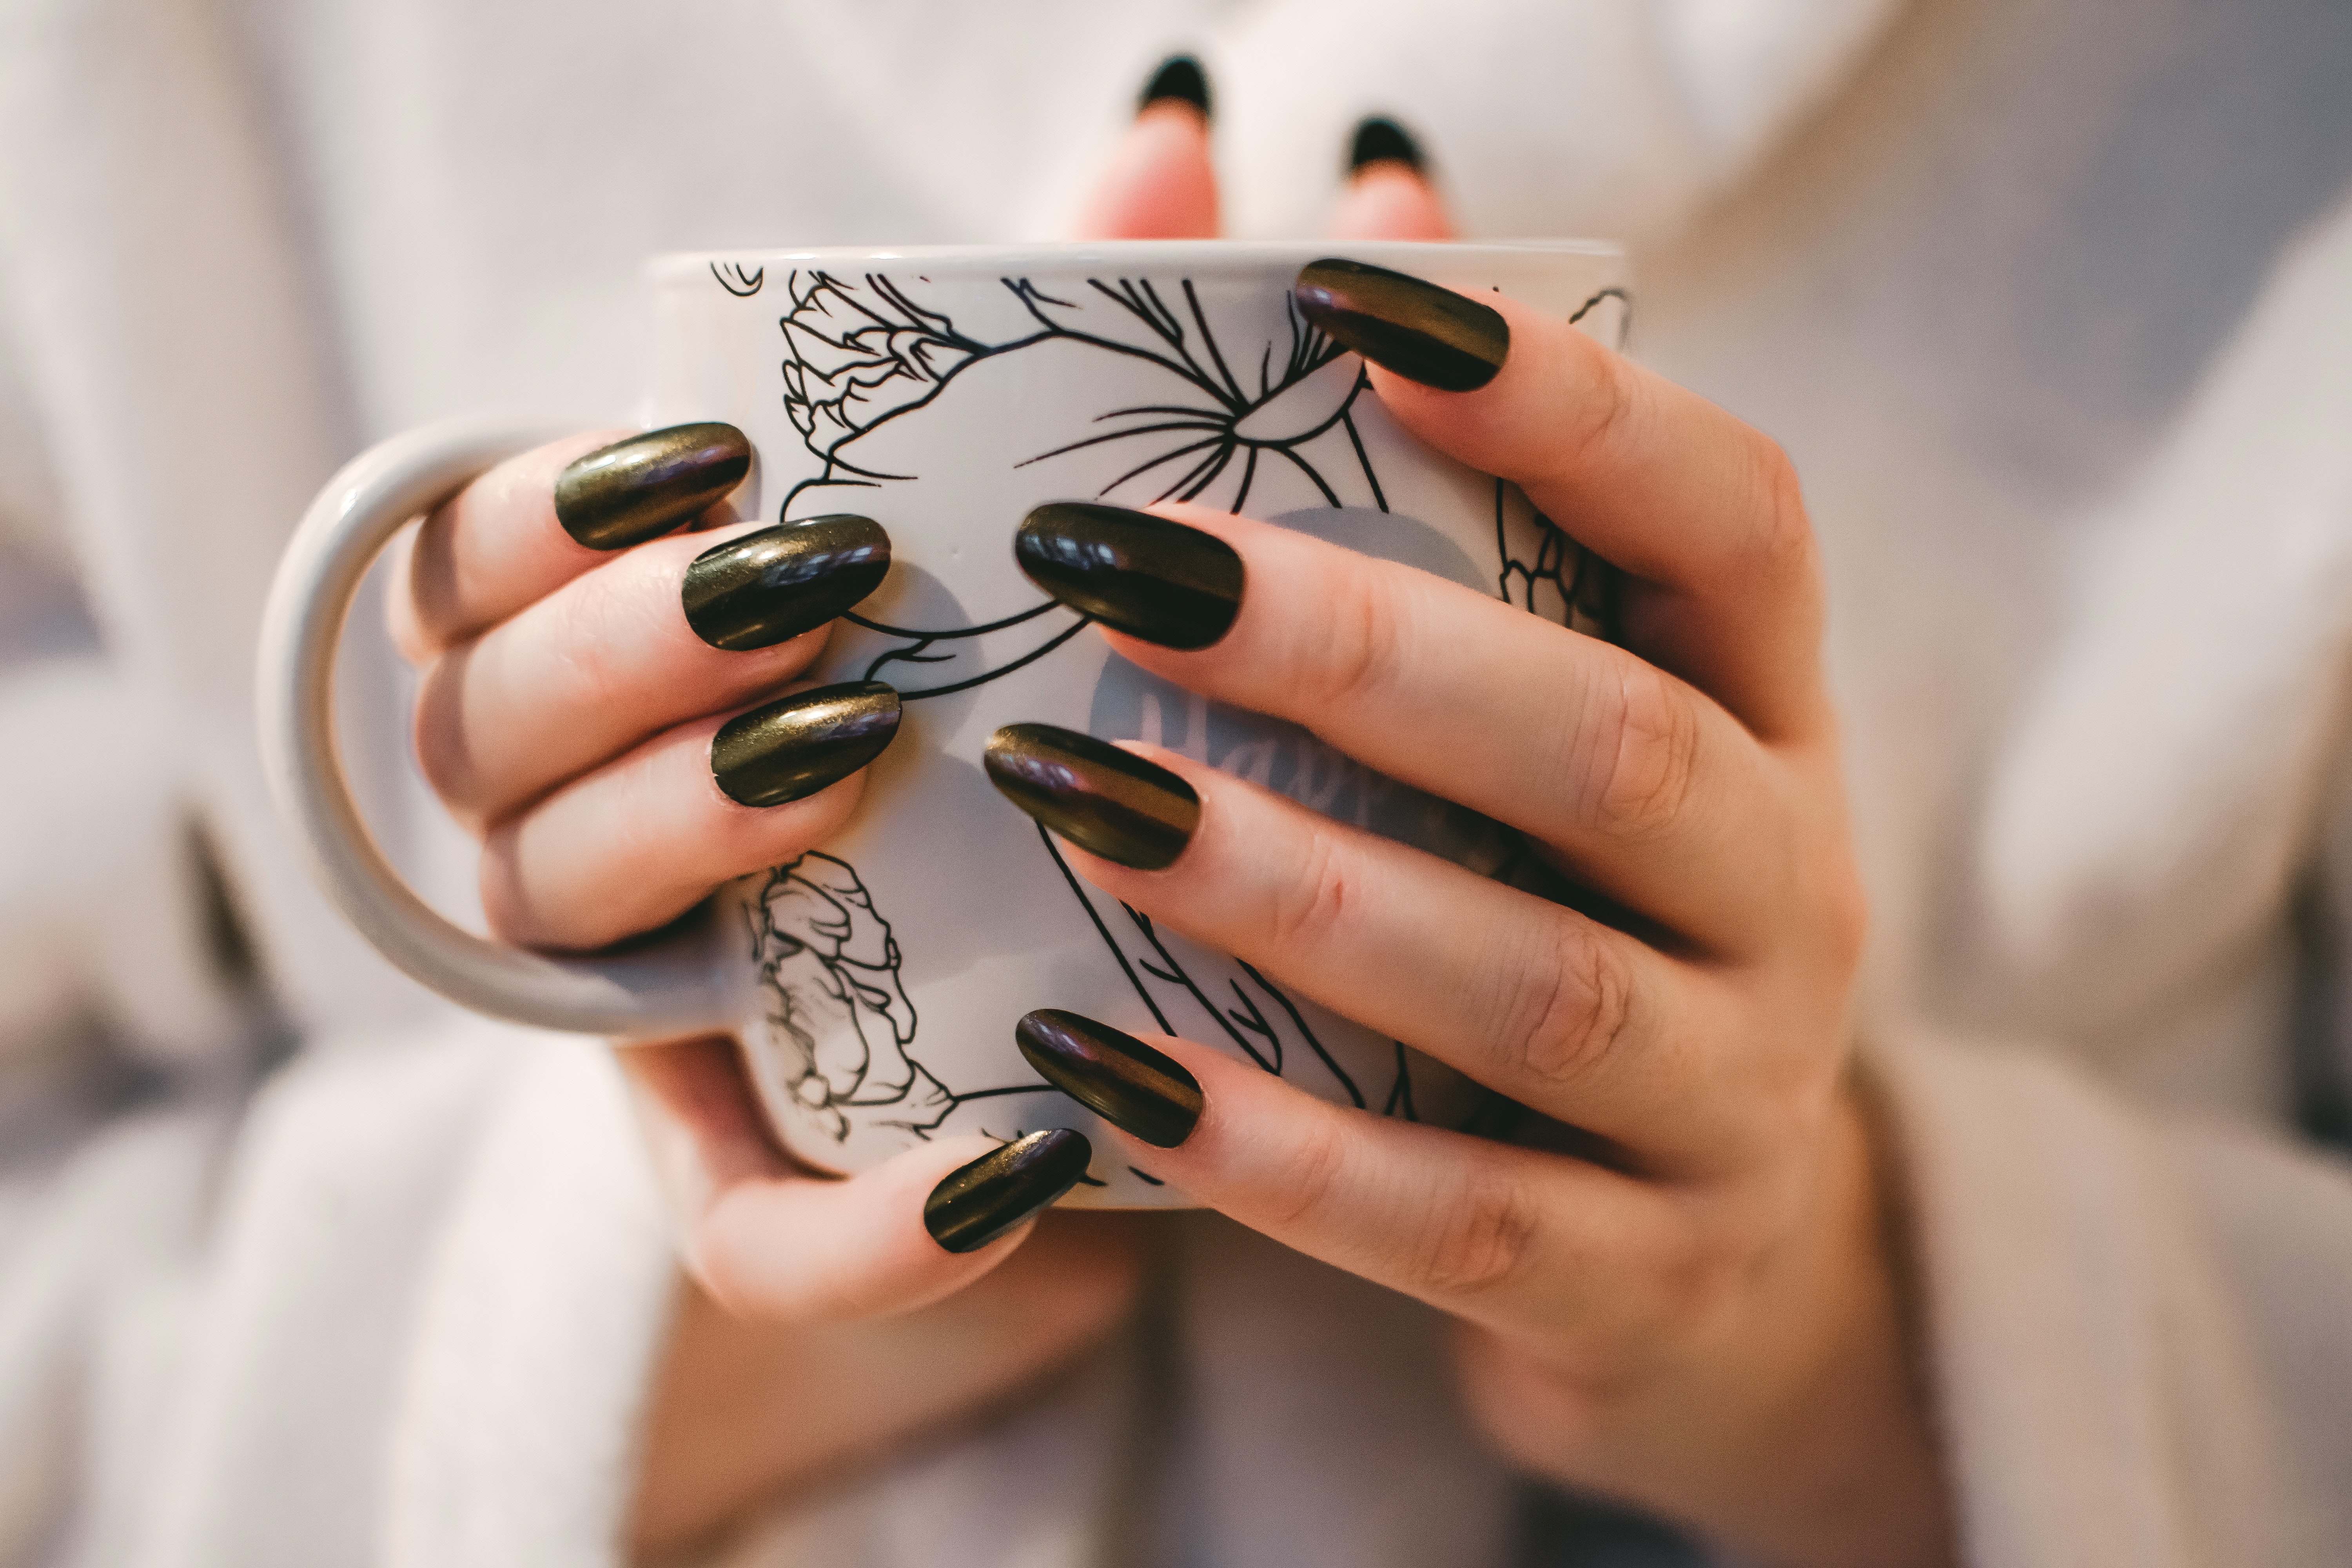
nail, finger, nail care, hand, manicure, nail polish, cosmetics, manicurist